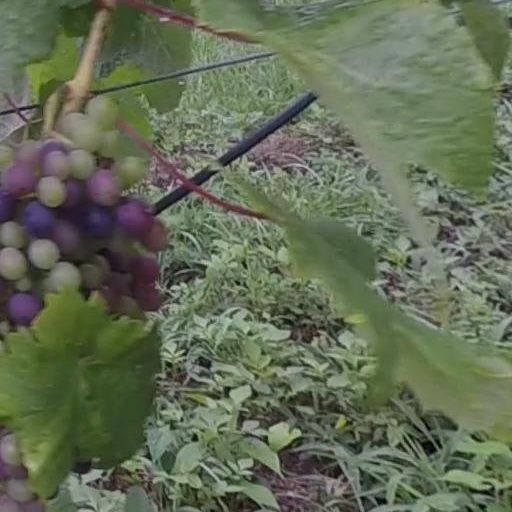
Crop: grape